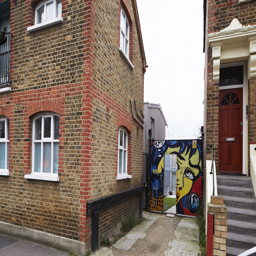
the house has been built on the site of a former junkyard , behind shops .